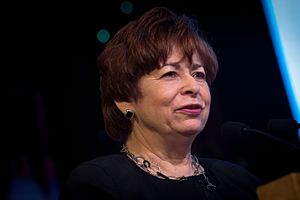
Maxine Clark
Maxine Clark er grundlægger af virksomheden Build-A-Bear Workshop.